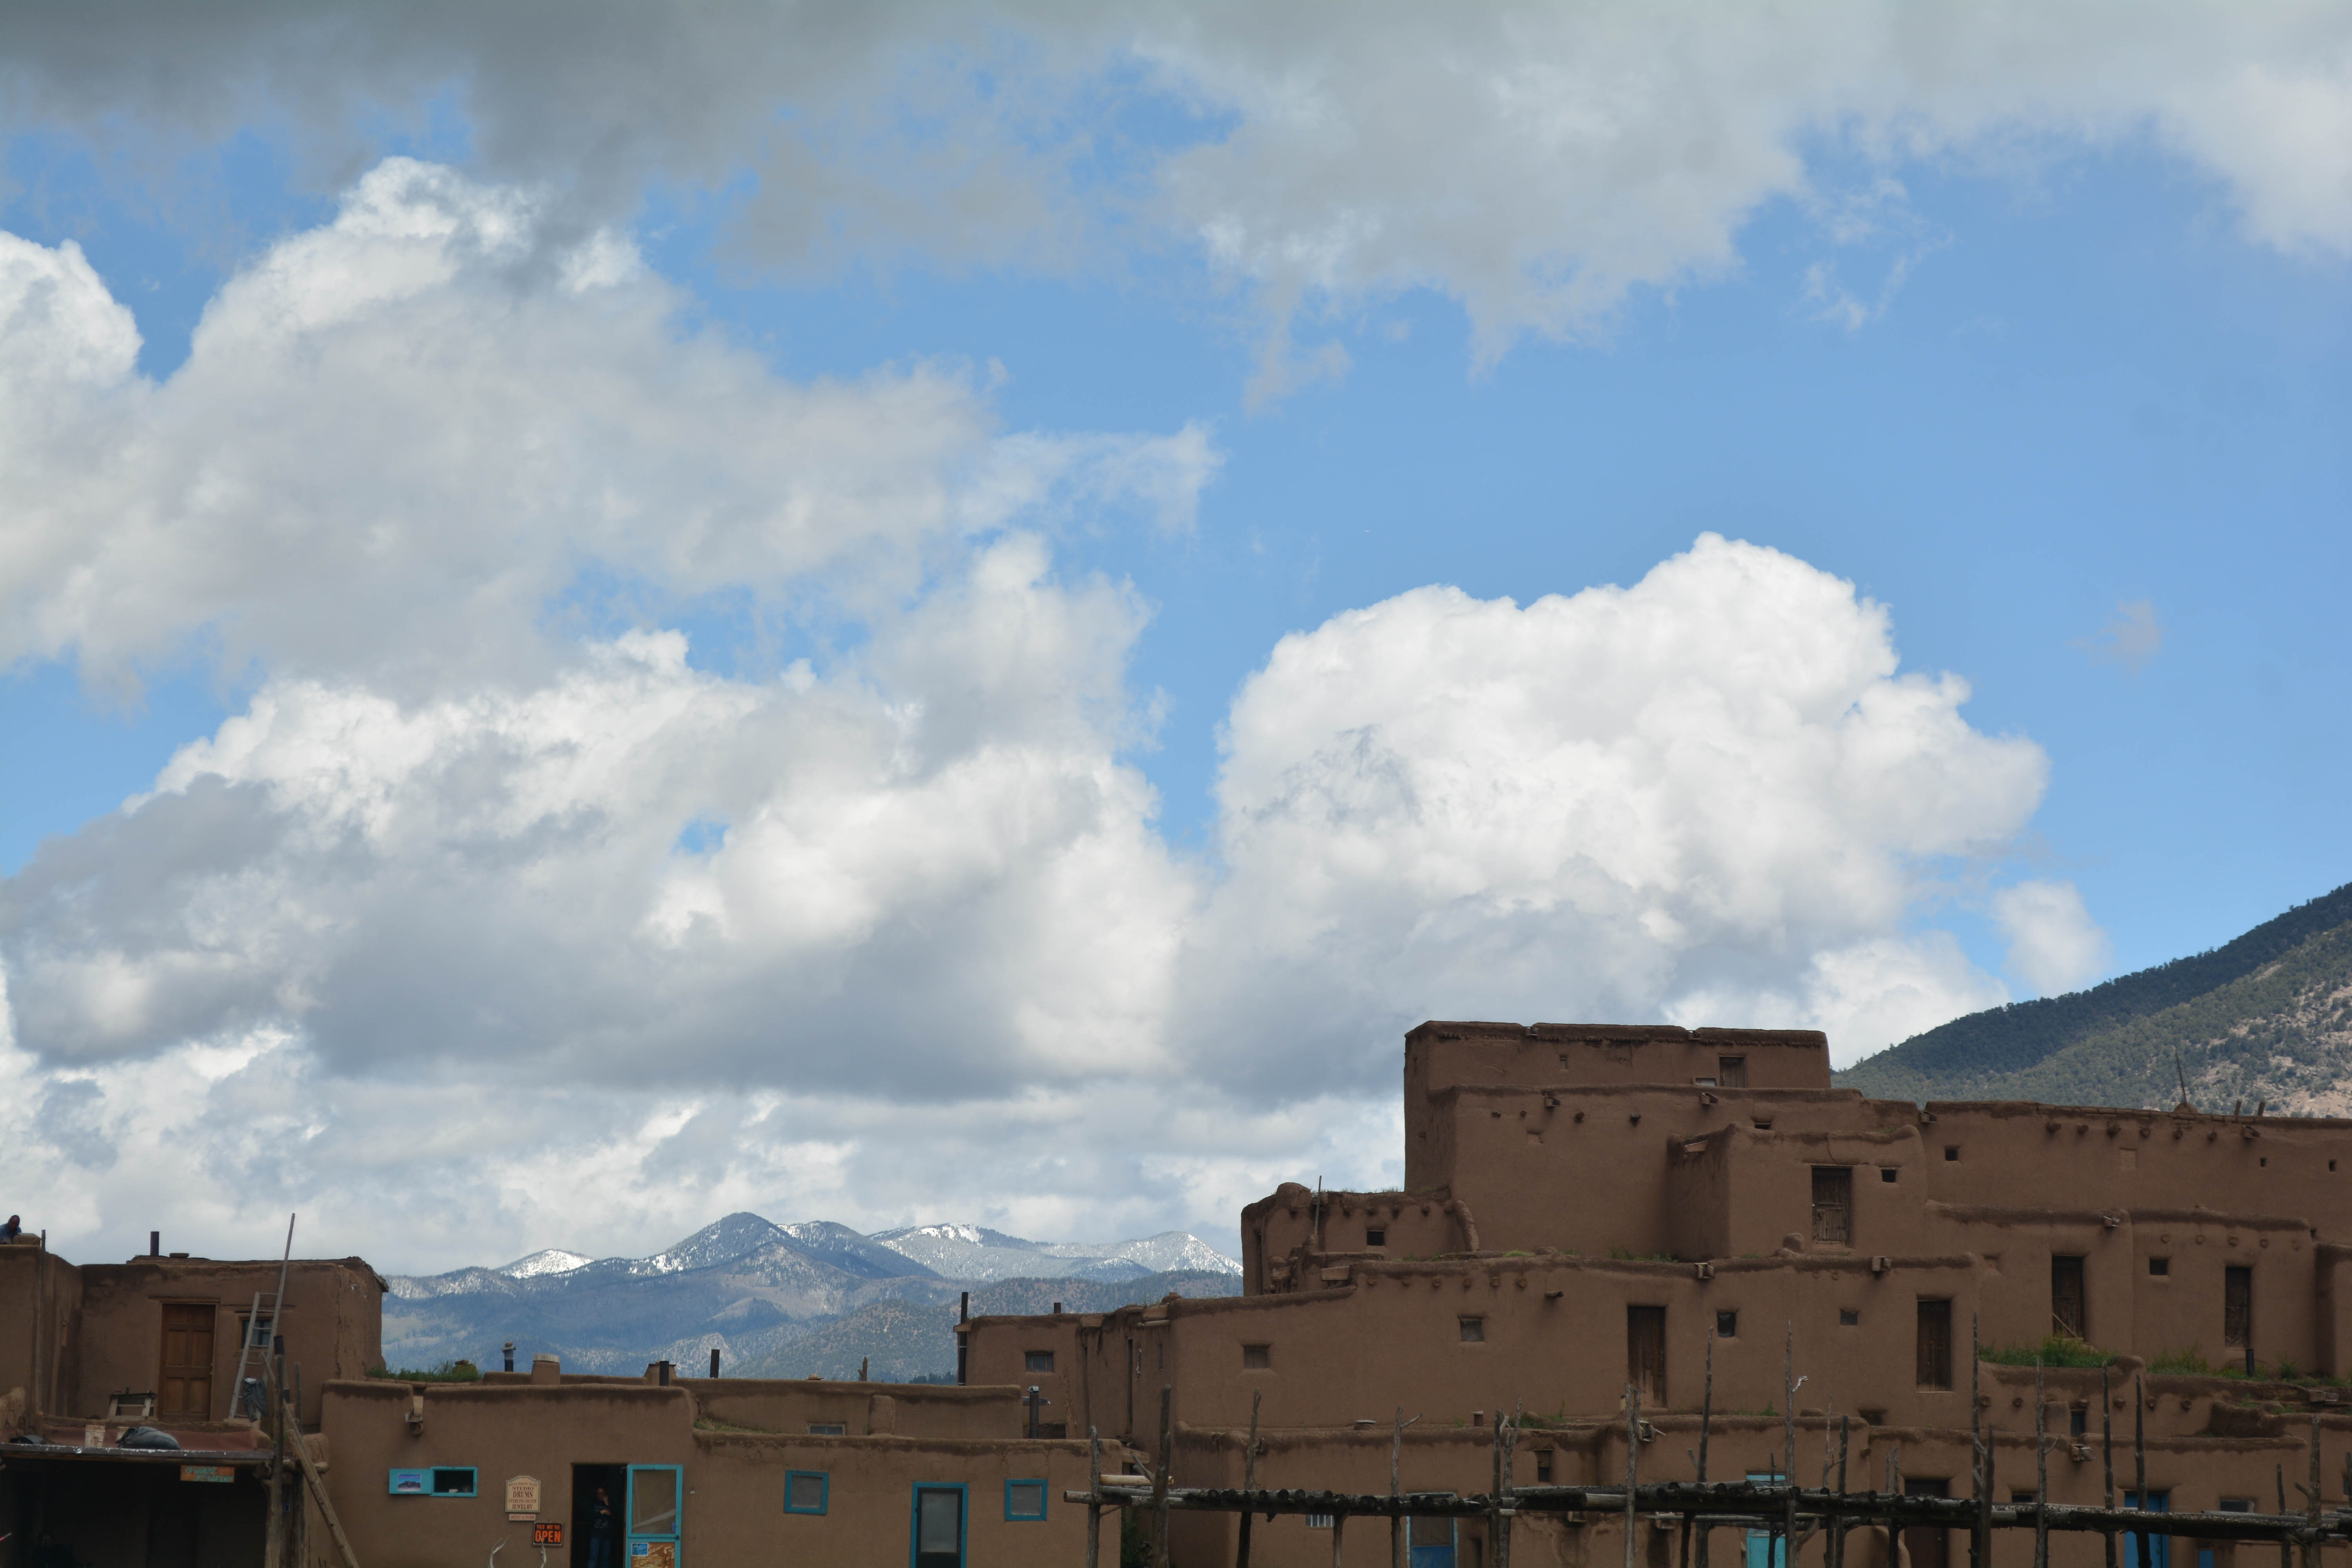
horizon, cloud, sky, cityscape, blue, santafe, truchas, northernnewmexico, pueblosantafe, meteorological phenomenon, human settlement